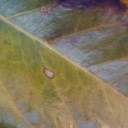
Label: Cerscospora